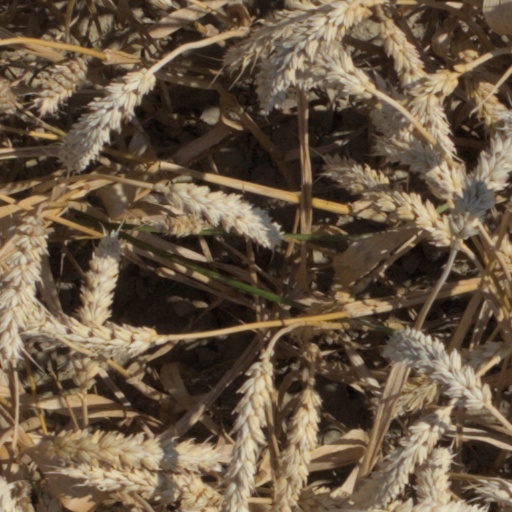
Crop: wheat